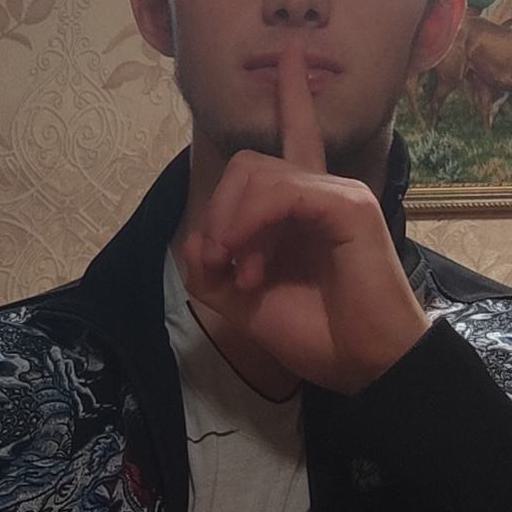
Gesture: mute